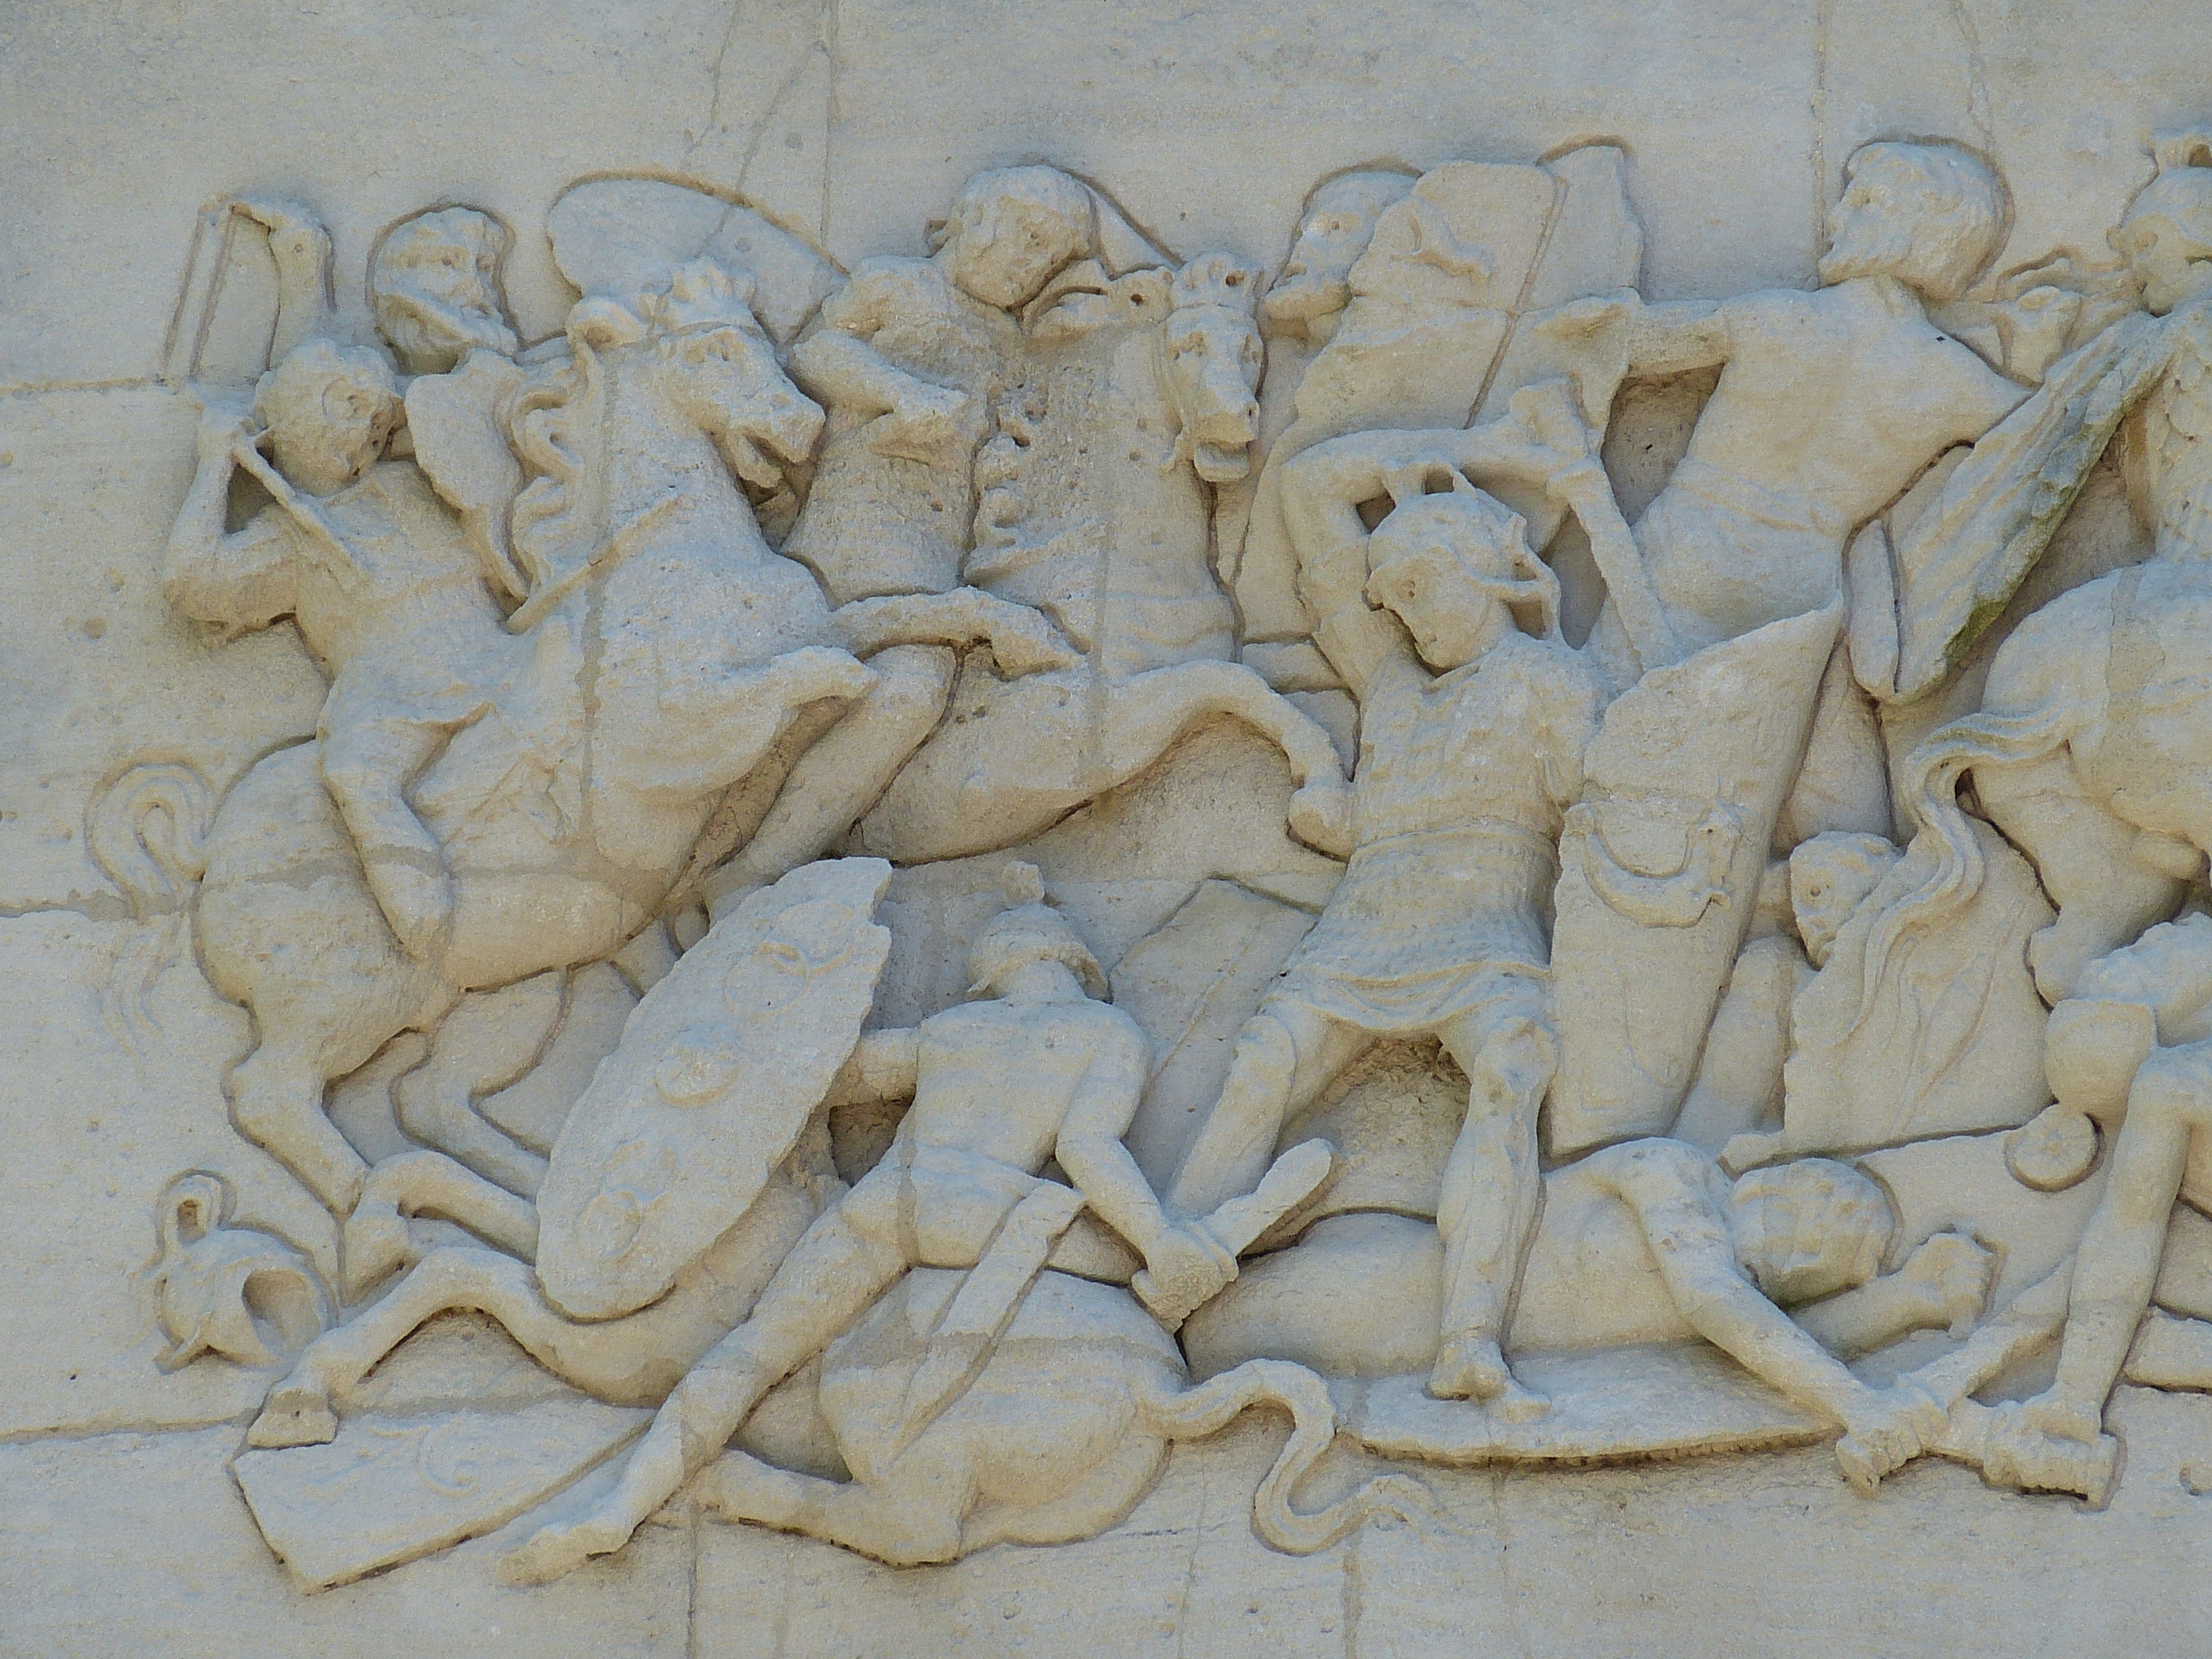
architecture, antique, building, france, arch, orange, horse, ruin, material, arc de triomphe, fight, sculpture, war, art, sketch, drawing, roman, carving, soldiers, relief, historically, victory, portal, mythology, reiter, ancient times, modern art, stone carving, defeat, ancient history